Xeropan

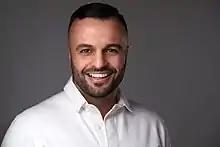
Attila AlGharawi

Xeropan was founded in September 2013 by Attila AlGharawi and Ferenc Mile. Attila is a language teacher and Ferenc was one of his students. The main idea behind the application was to develop an innovative, up-to-date, easily accessible platform for language learners. Since the launch, more than 1.5 million people have downloaded the application from over 160 countries all over the world.